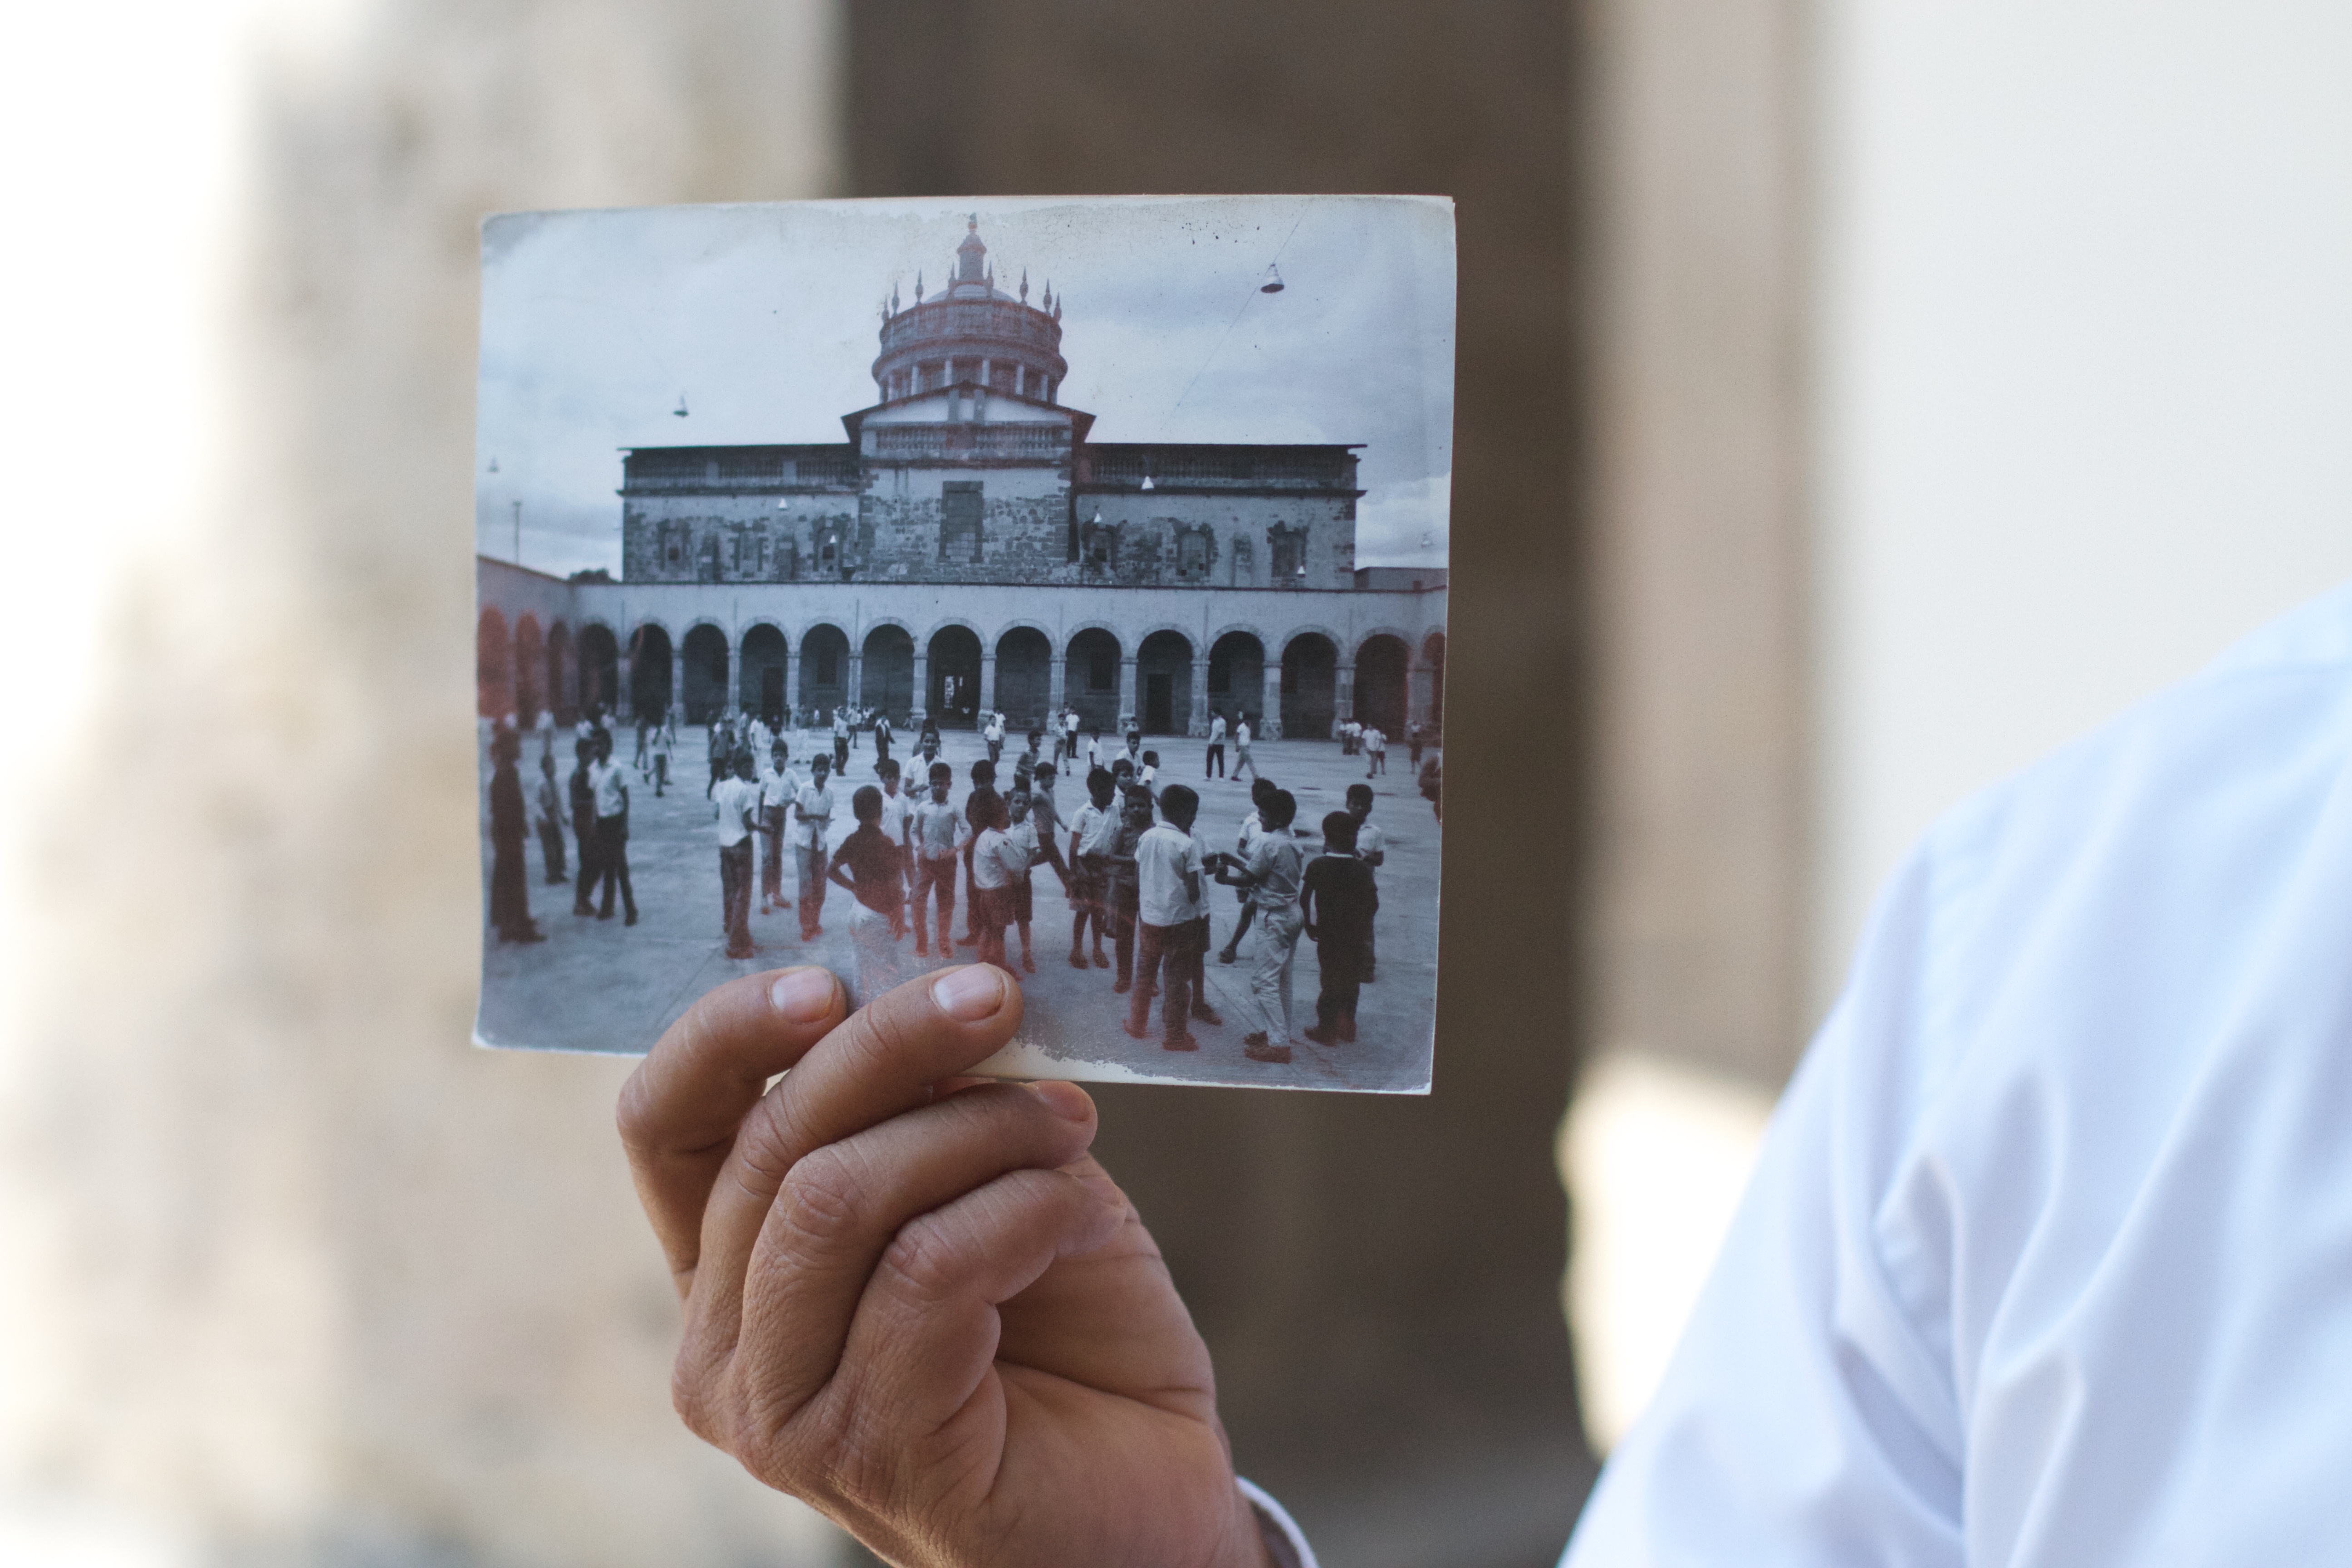
hand, brand, sense